Mandolino (Les Paul instrumental)

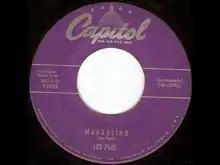
1954 Capitol 45 single.

"Mandolino" is a 1954 instrumental composed and recorded by guitarist Les Paul. The instrumental was released as a single.